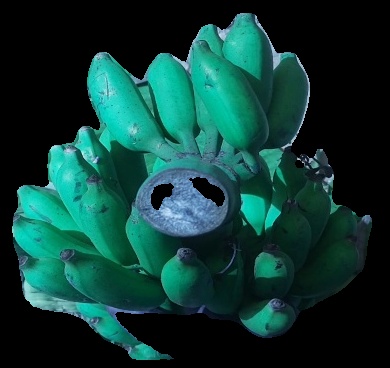
Variety: elakki-bale
Grade: grade3